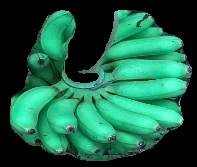
Variety: rasbale
Grade: grade1